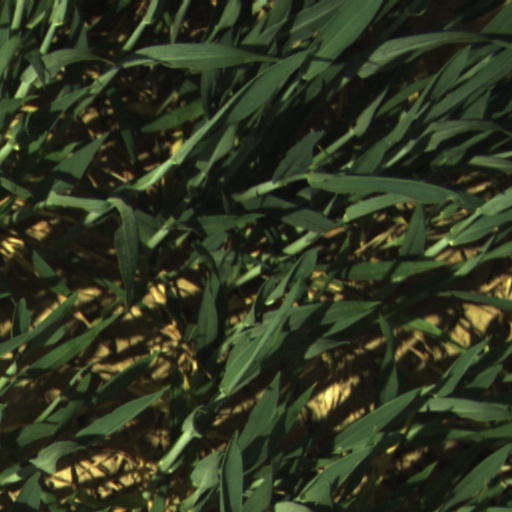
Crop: wheat